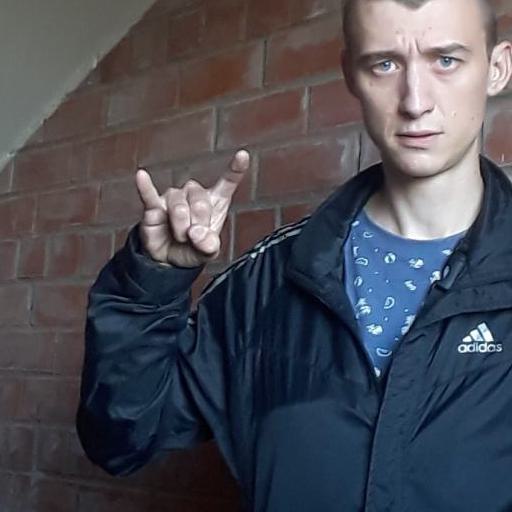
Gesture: rock